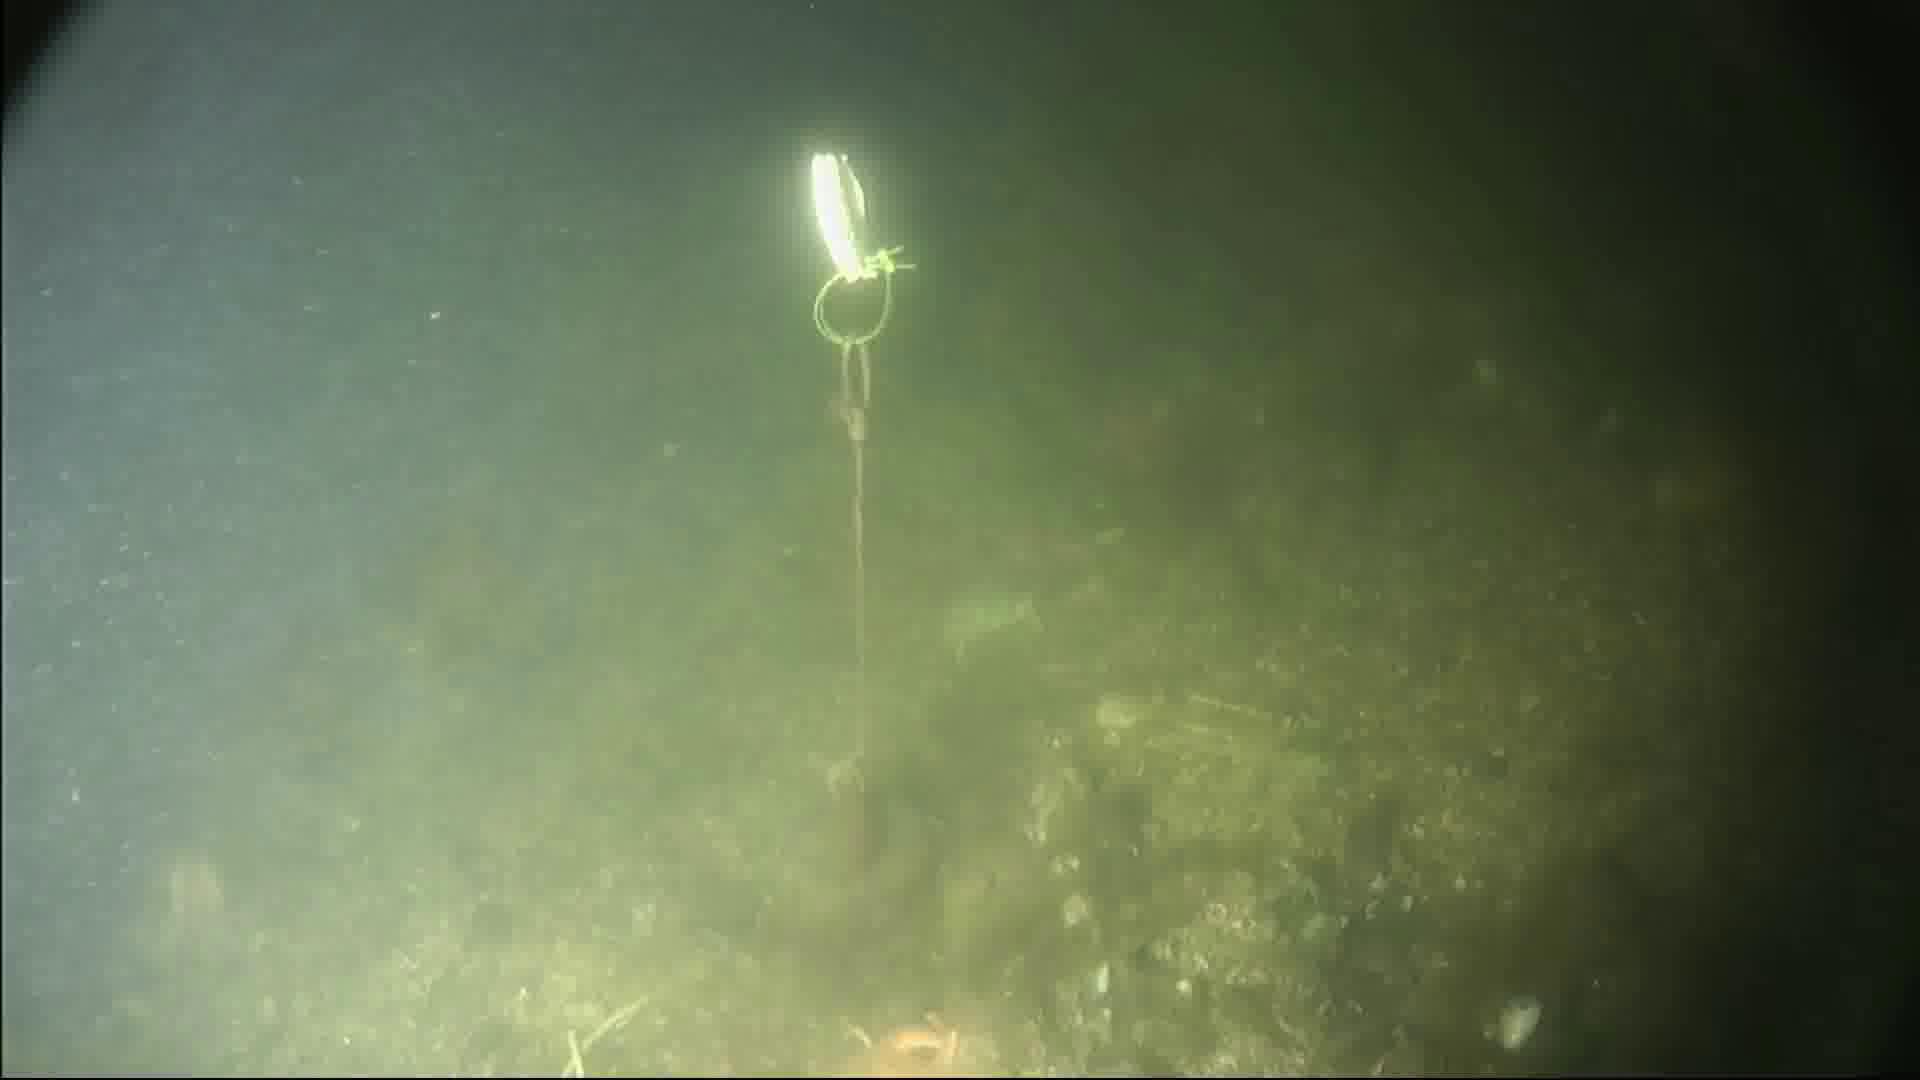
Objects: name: starfish
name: crab